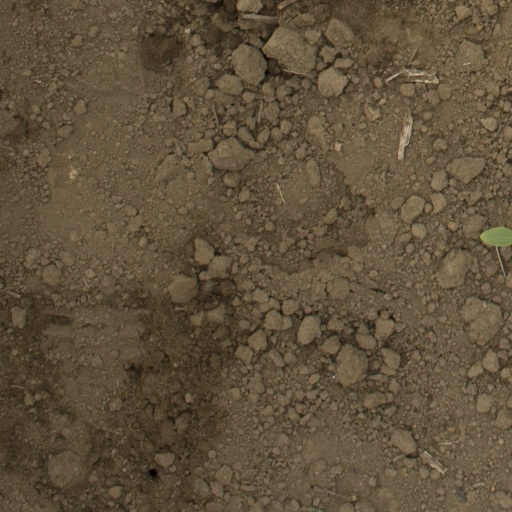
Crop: Jerusalem artichoke